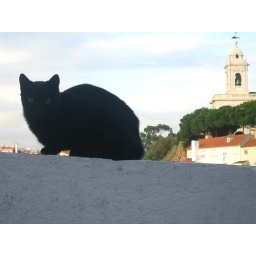
black cat on a high wall in the Alfama